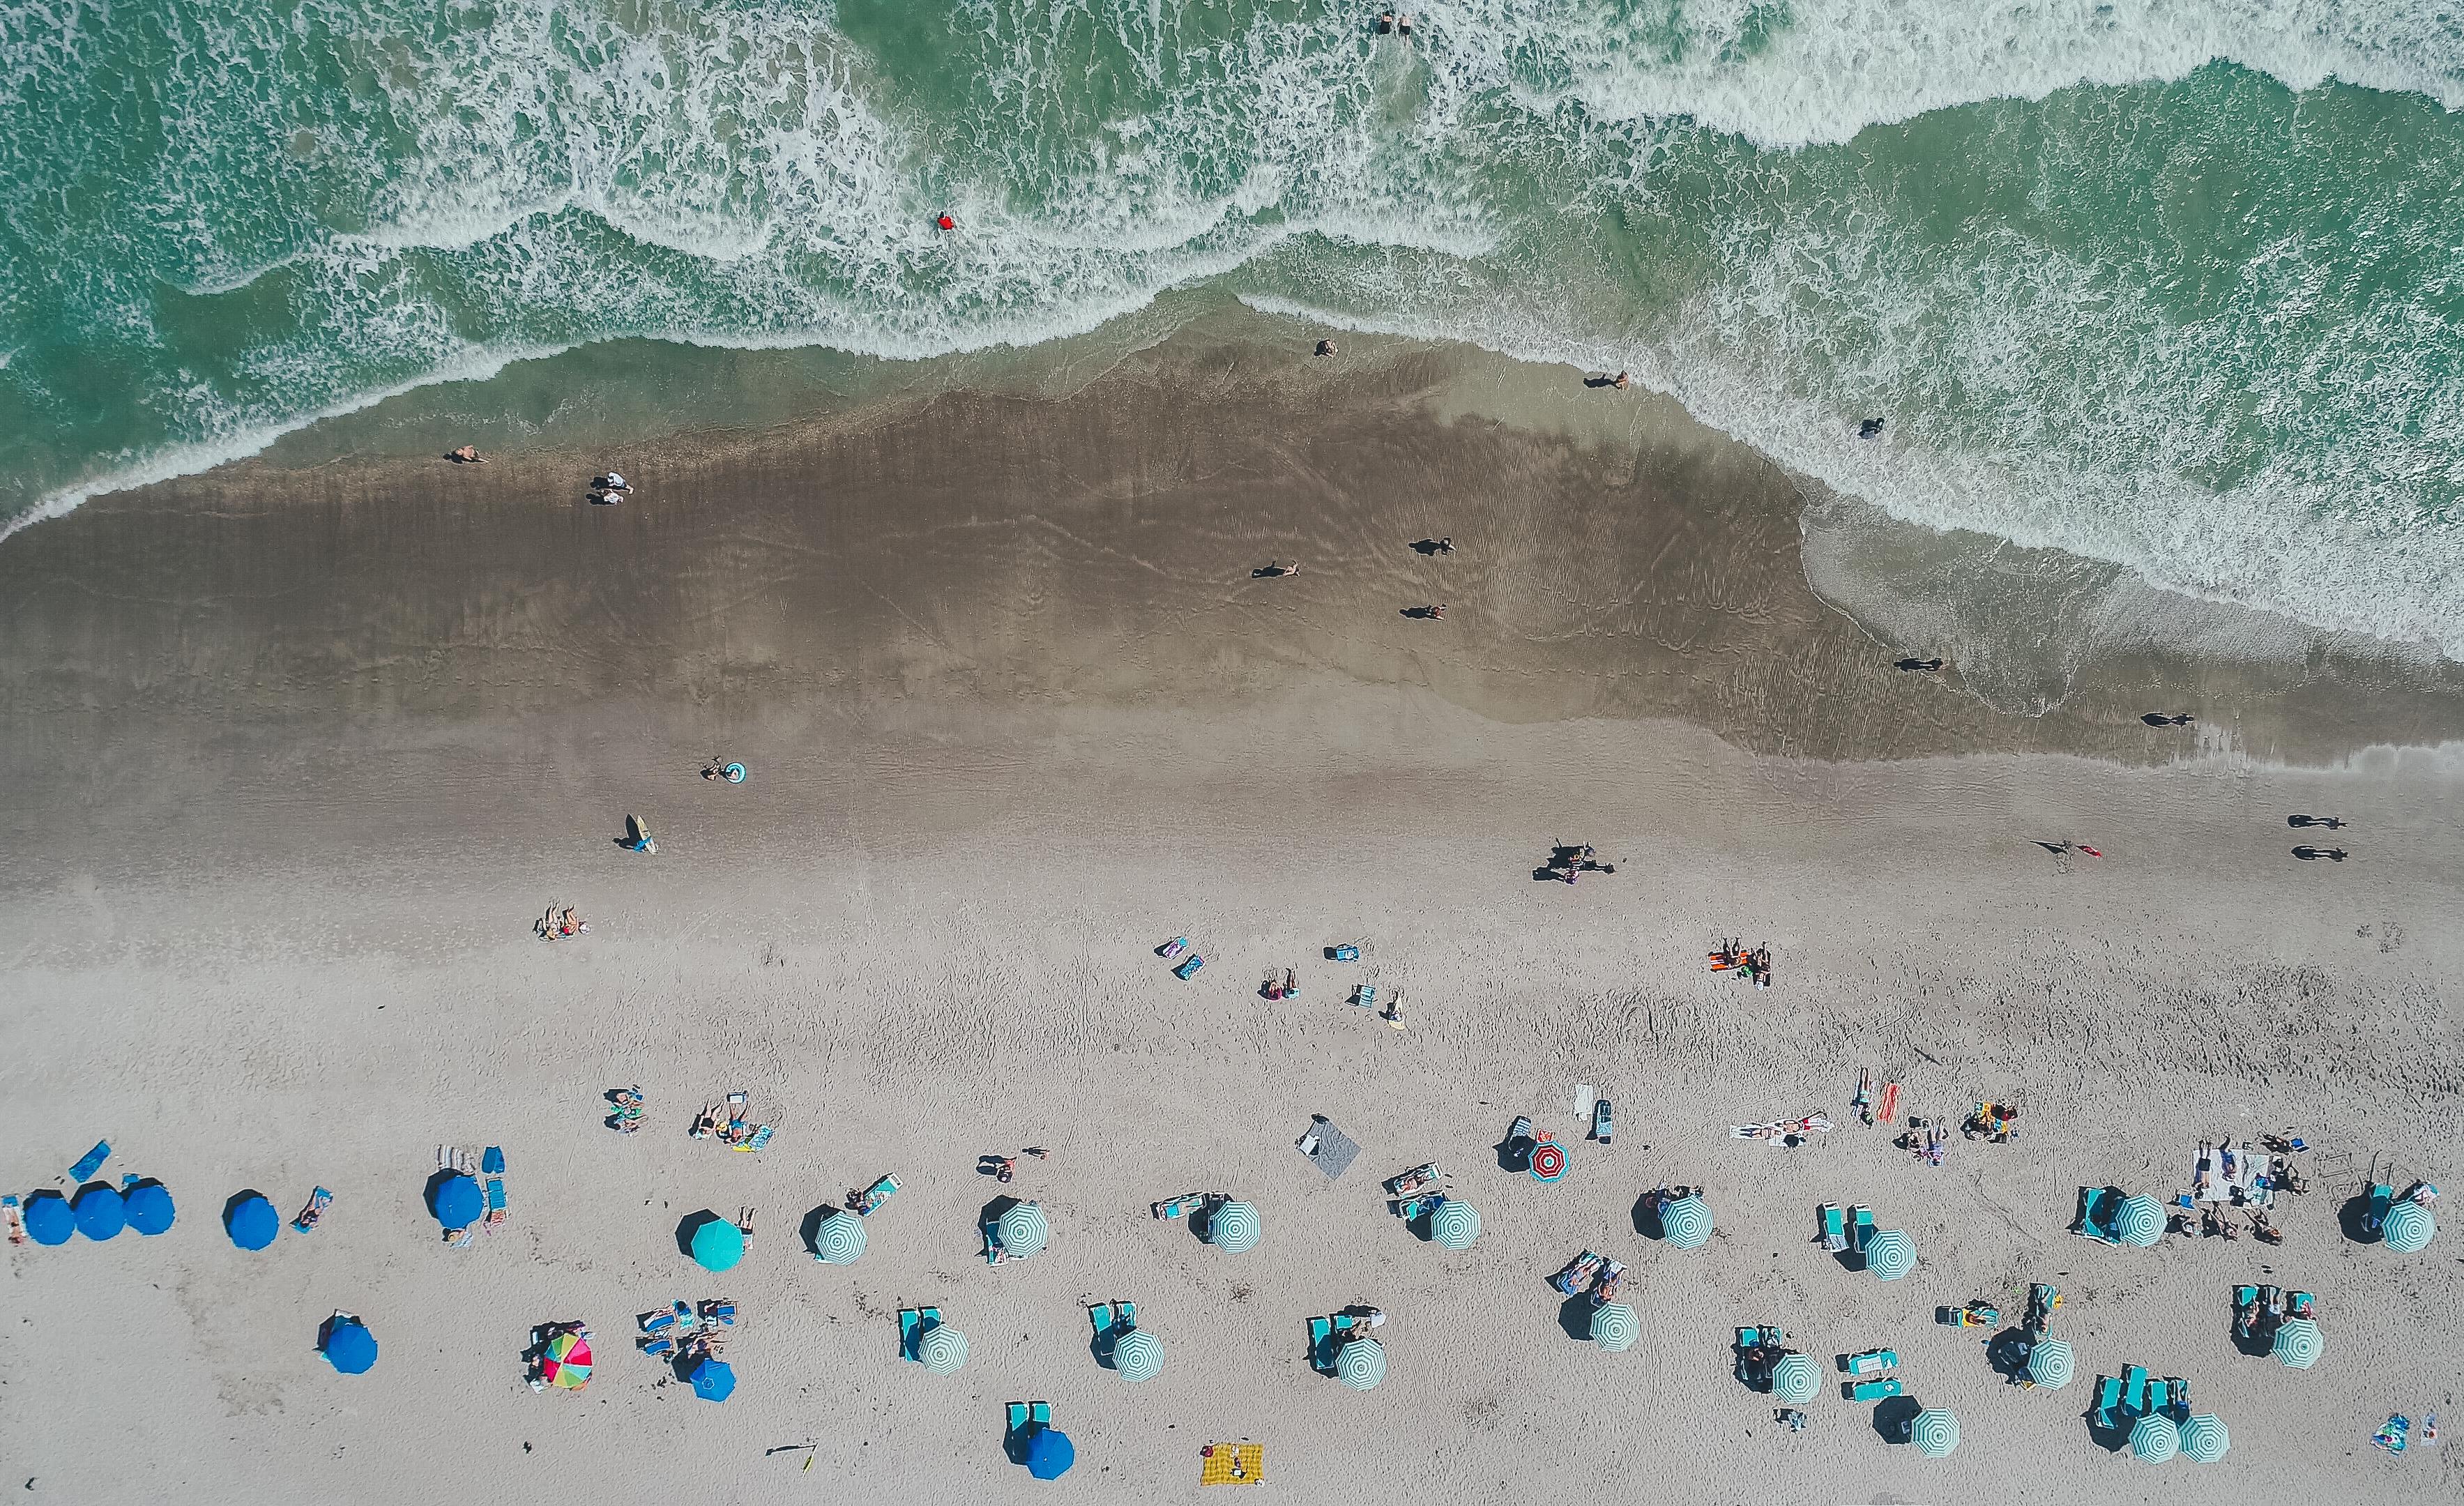
sea, water, sand, ocean, wave, material, geology, atmosphere of earth